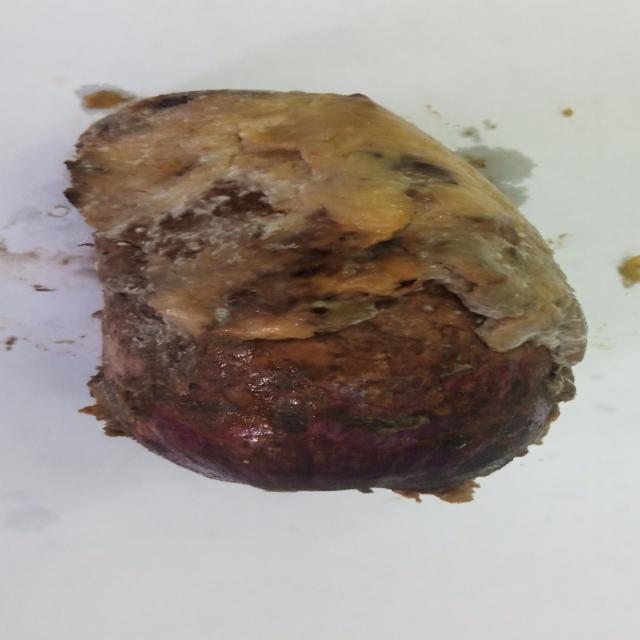
Plum grade: rotten